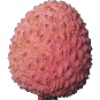
Label: Lychee 1